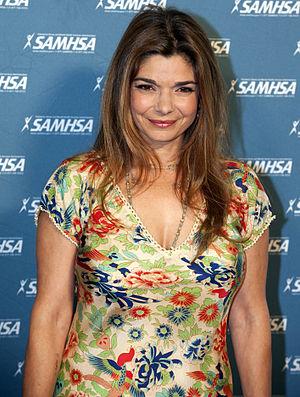
Laura San Giacomo est une actrice américaine née le 14 novembre 1962 à Hoboken.